Max Bauer

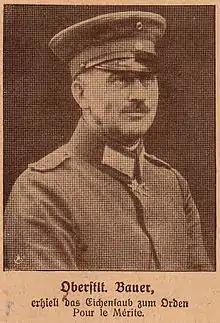
Max Bauer in 1918

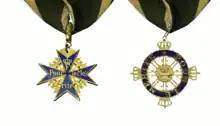
The Prussian Order Pour le Mérite in war and in peace.

Colonel Max Hermann Bauer (31 January 1869 – 6 May 1929) was a German General Staff officer and artillery expert in the First World War. As a protege of Erich Ludendorff he was placed in charge of the German Army's munition supply by the latter in 1916. In this role he played a leading role in the Hindenburg Programme and the High Command's political machinations. Later Bauer was a military and industrial adviser to President Chiang Kai-Shek of Nationalist China.